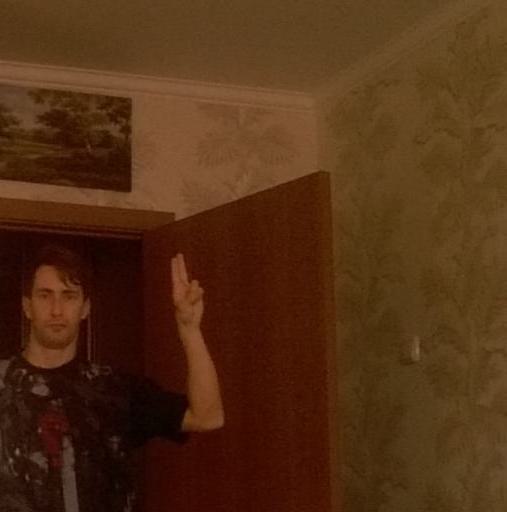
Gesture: two_up